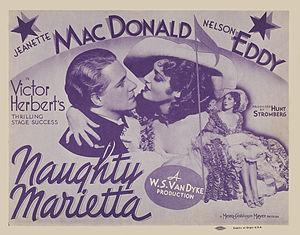
W. S. Van Dyke ou Woodbridge Strong Van Dyke II est un réalisateur américain, né le 21 mars 1889 à San Diego, en Californie, et mort par suicide le 5 février 1943 à Brentwood, en Californie. Il est parfois surnommé « One shoot Woody », littéralement « Woody-une-seule-prise ».